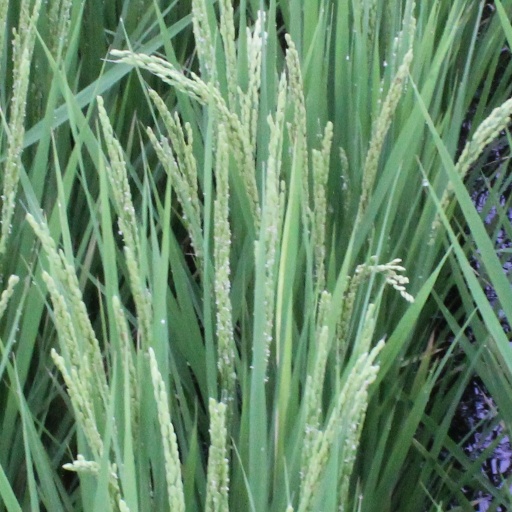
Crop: rice